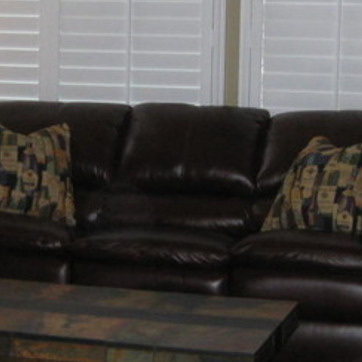
Material: leather